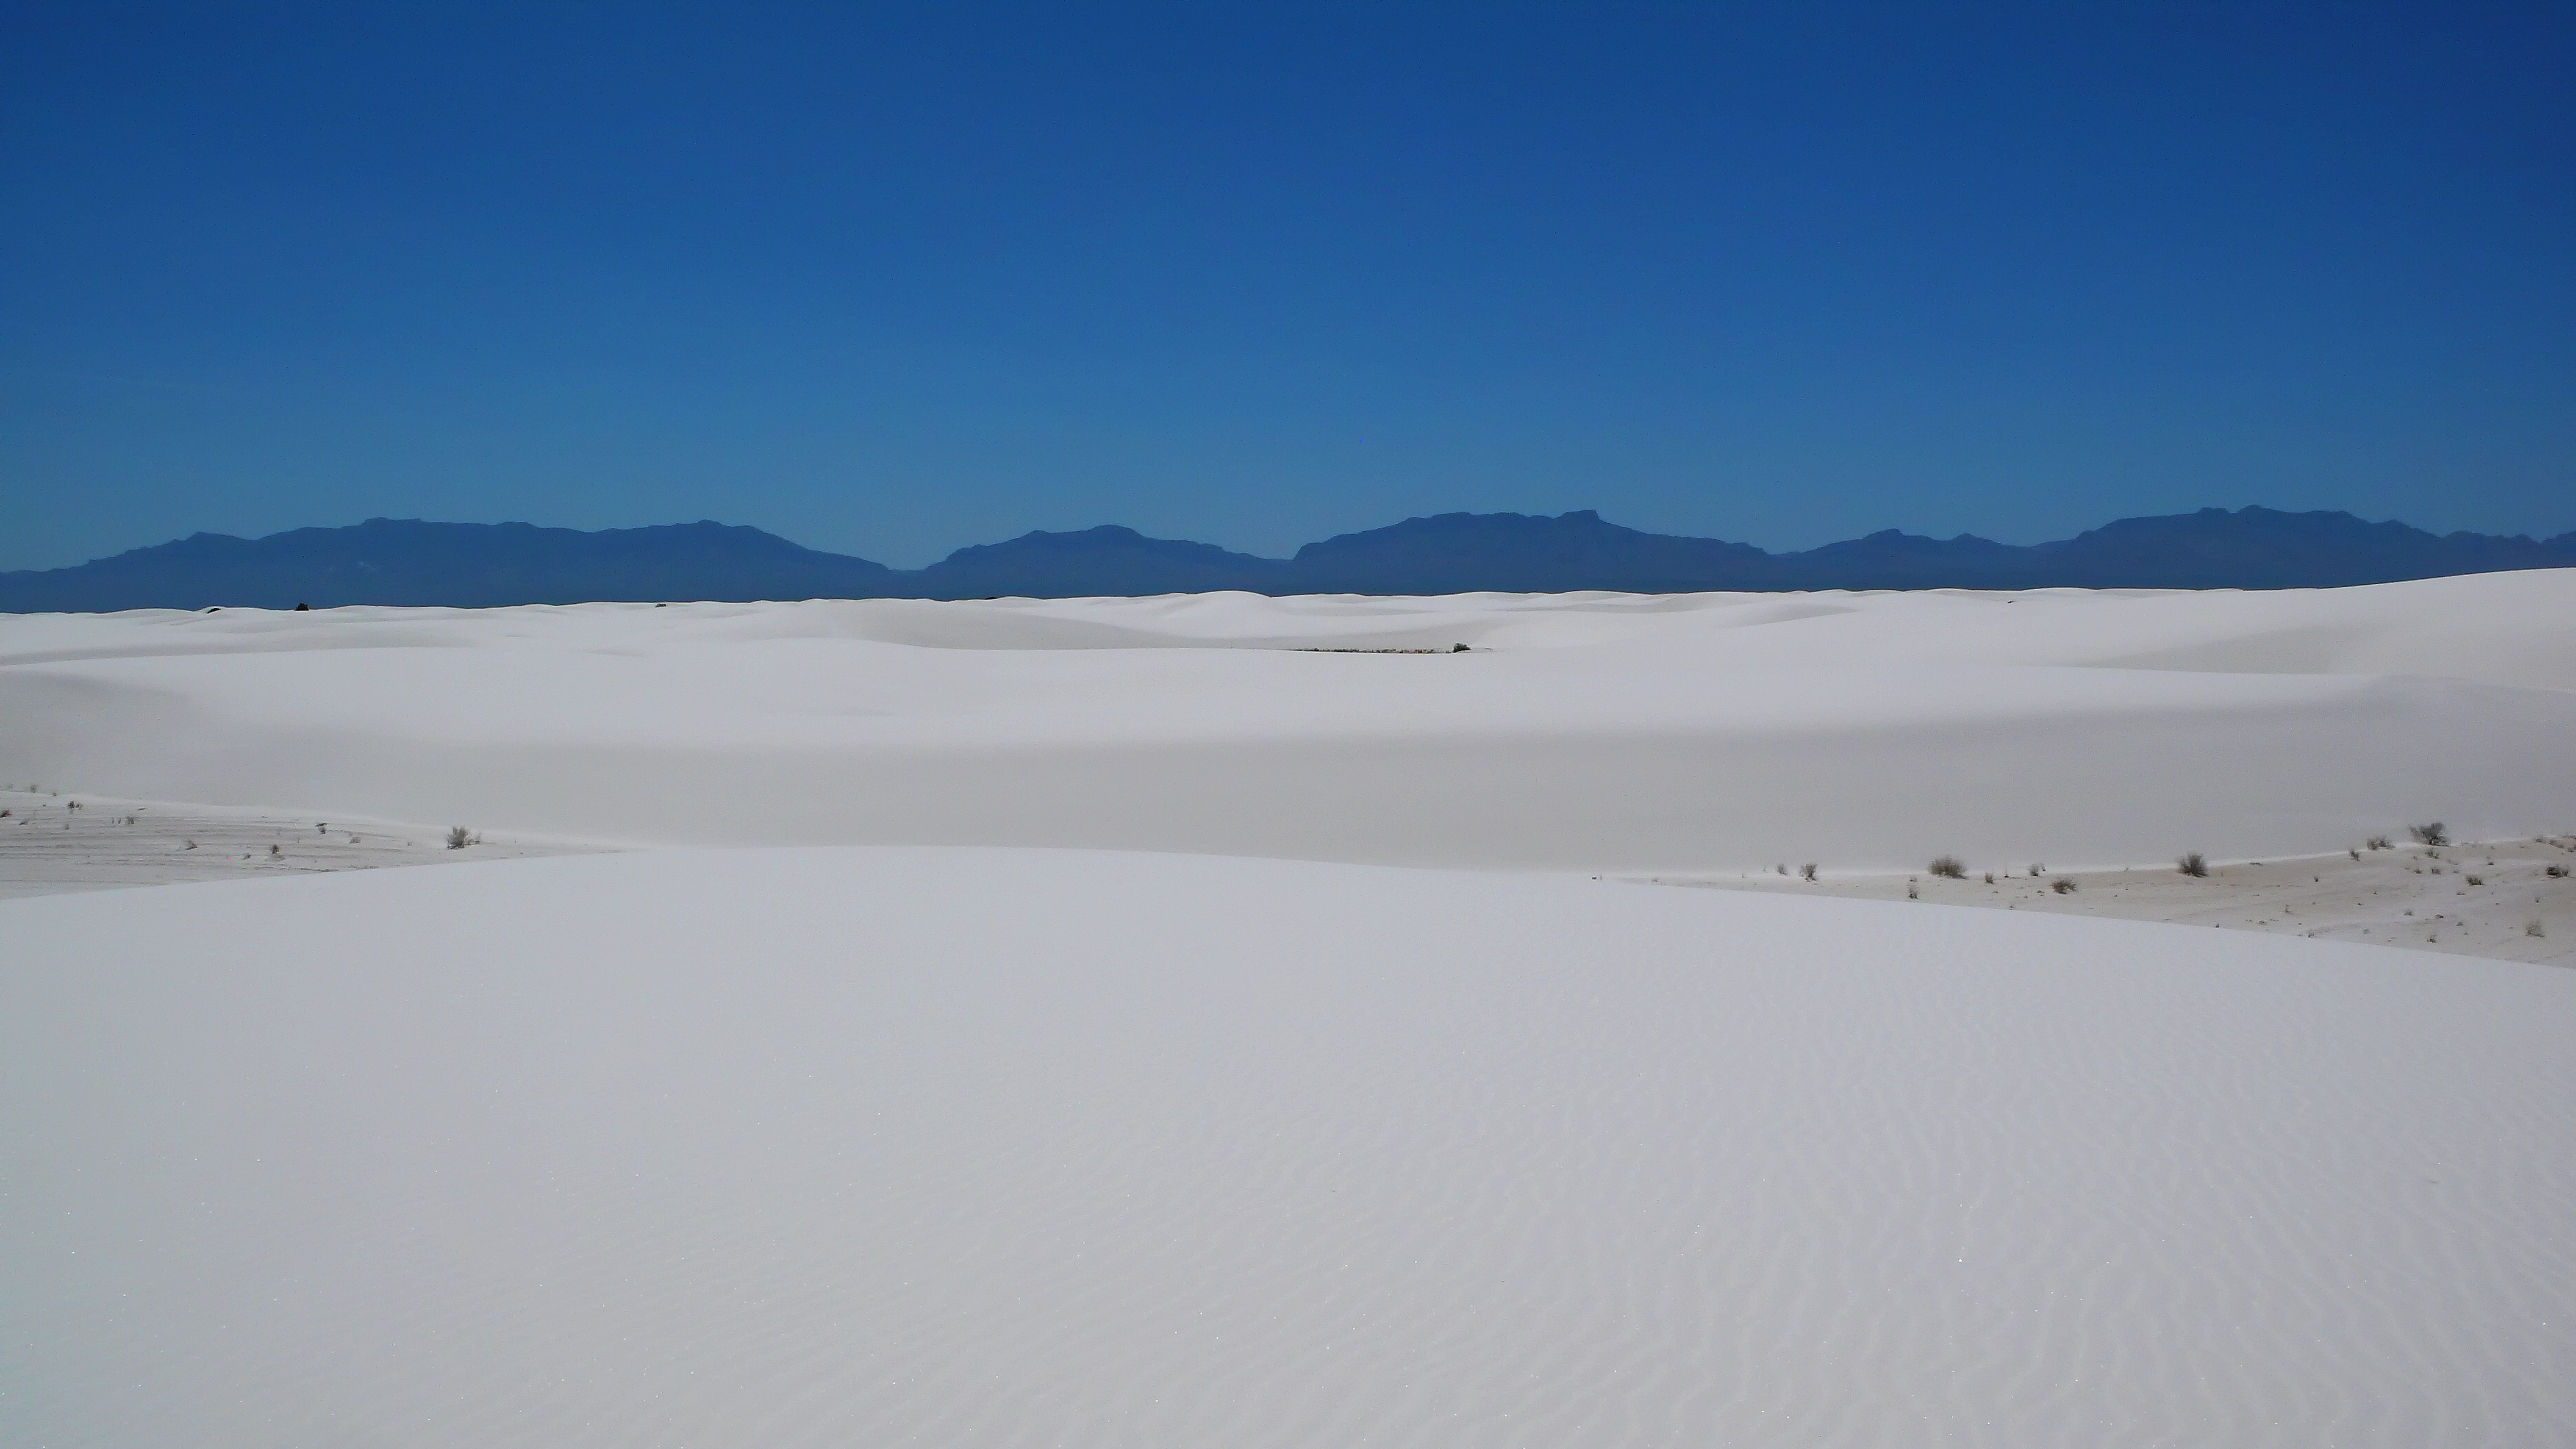
sand, snow, lake, arctic, plateau, habitat, loch, tundra, whitesands, salt lake, landform, arctic ocean, natural environment, geographical feature, aeolian landform, geological phenomenon